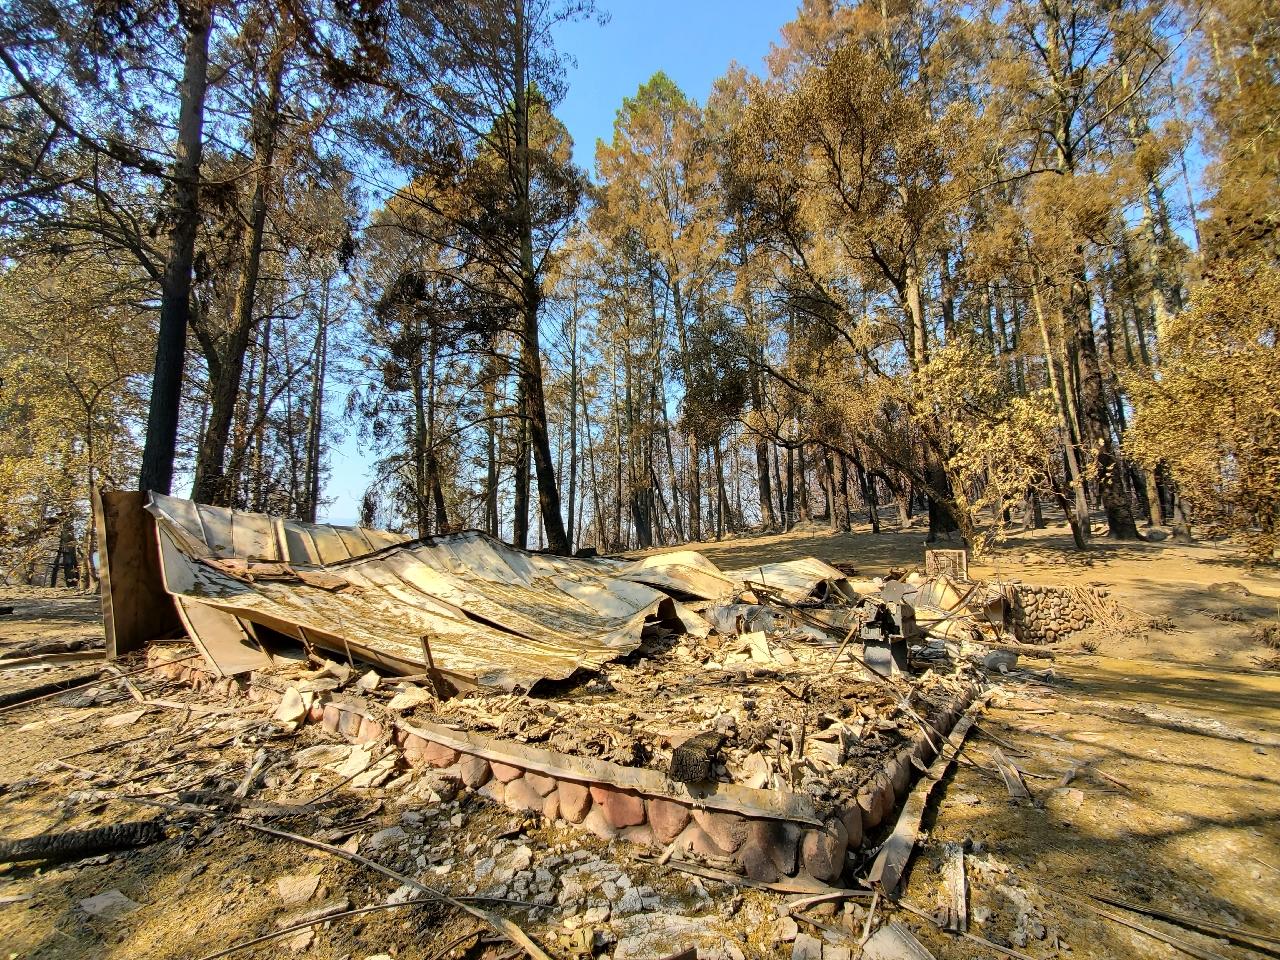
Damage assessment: destroyed